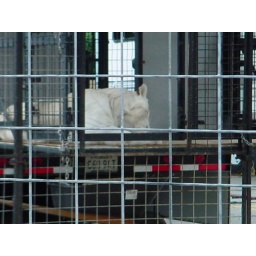
This tiger took quite the paw and face bath. Apparently lazing around is dirty work.